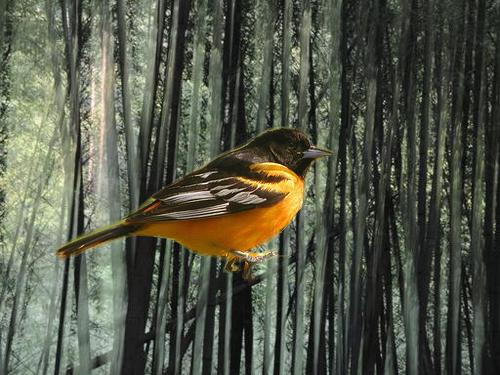
Bird species: Baltimore_Oriole
Bird type: landbird
Background: land